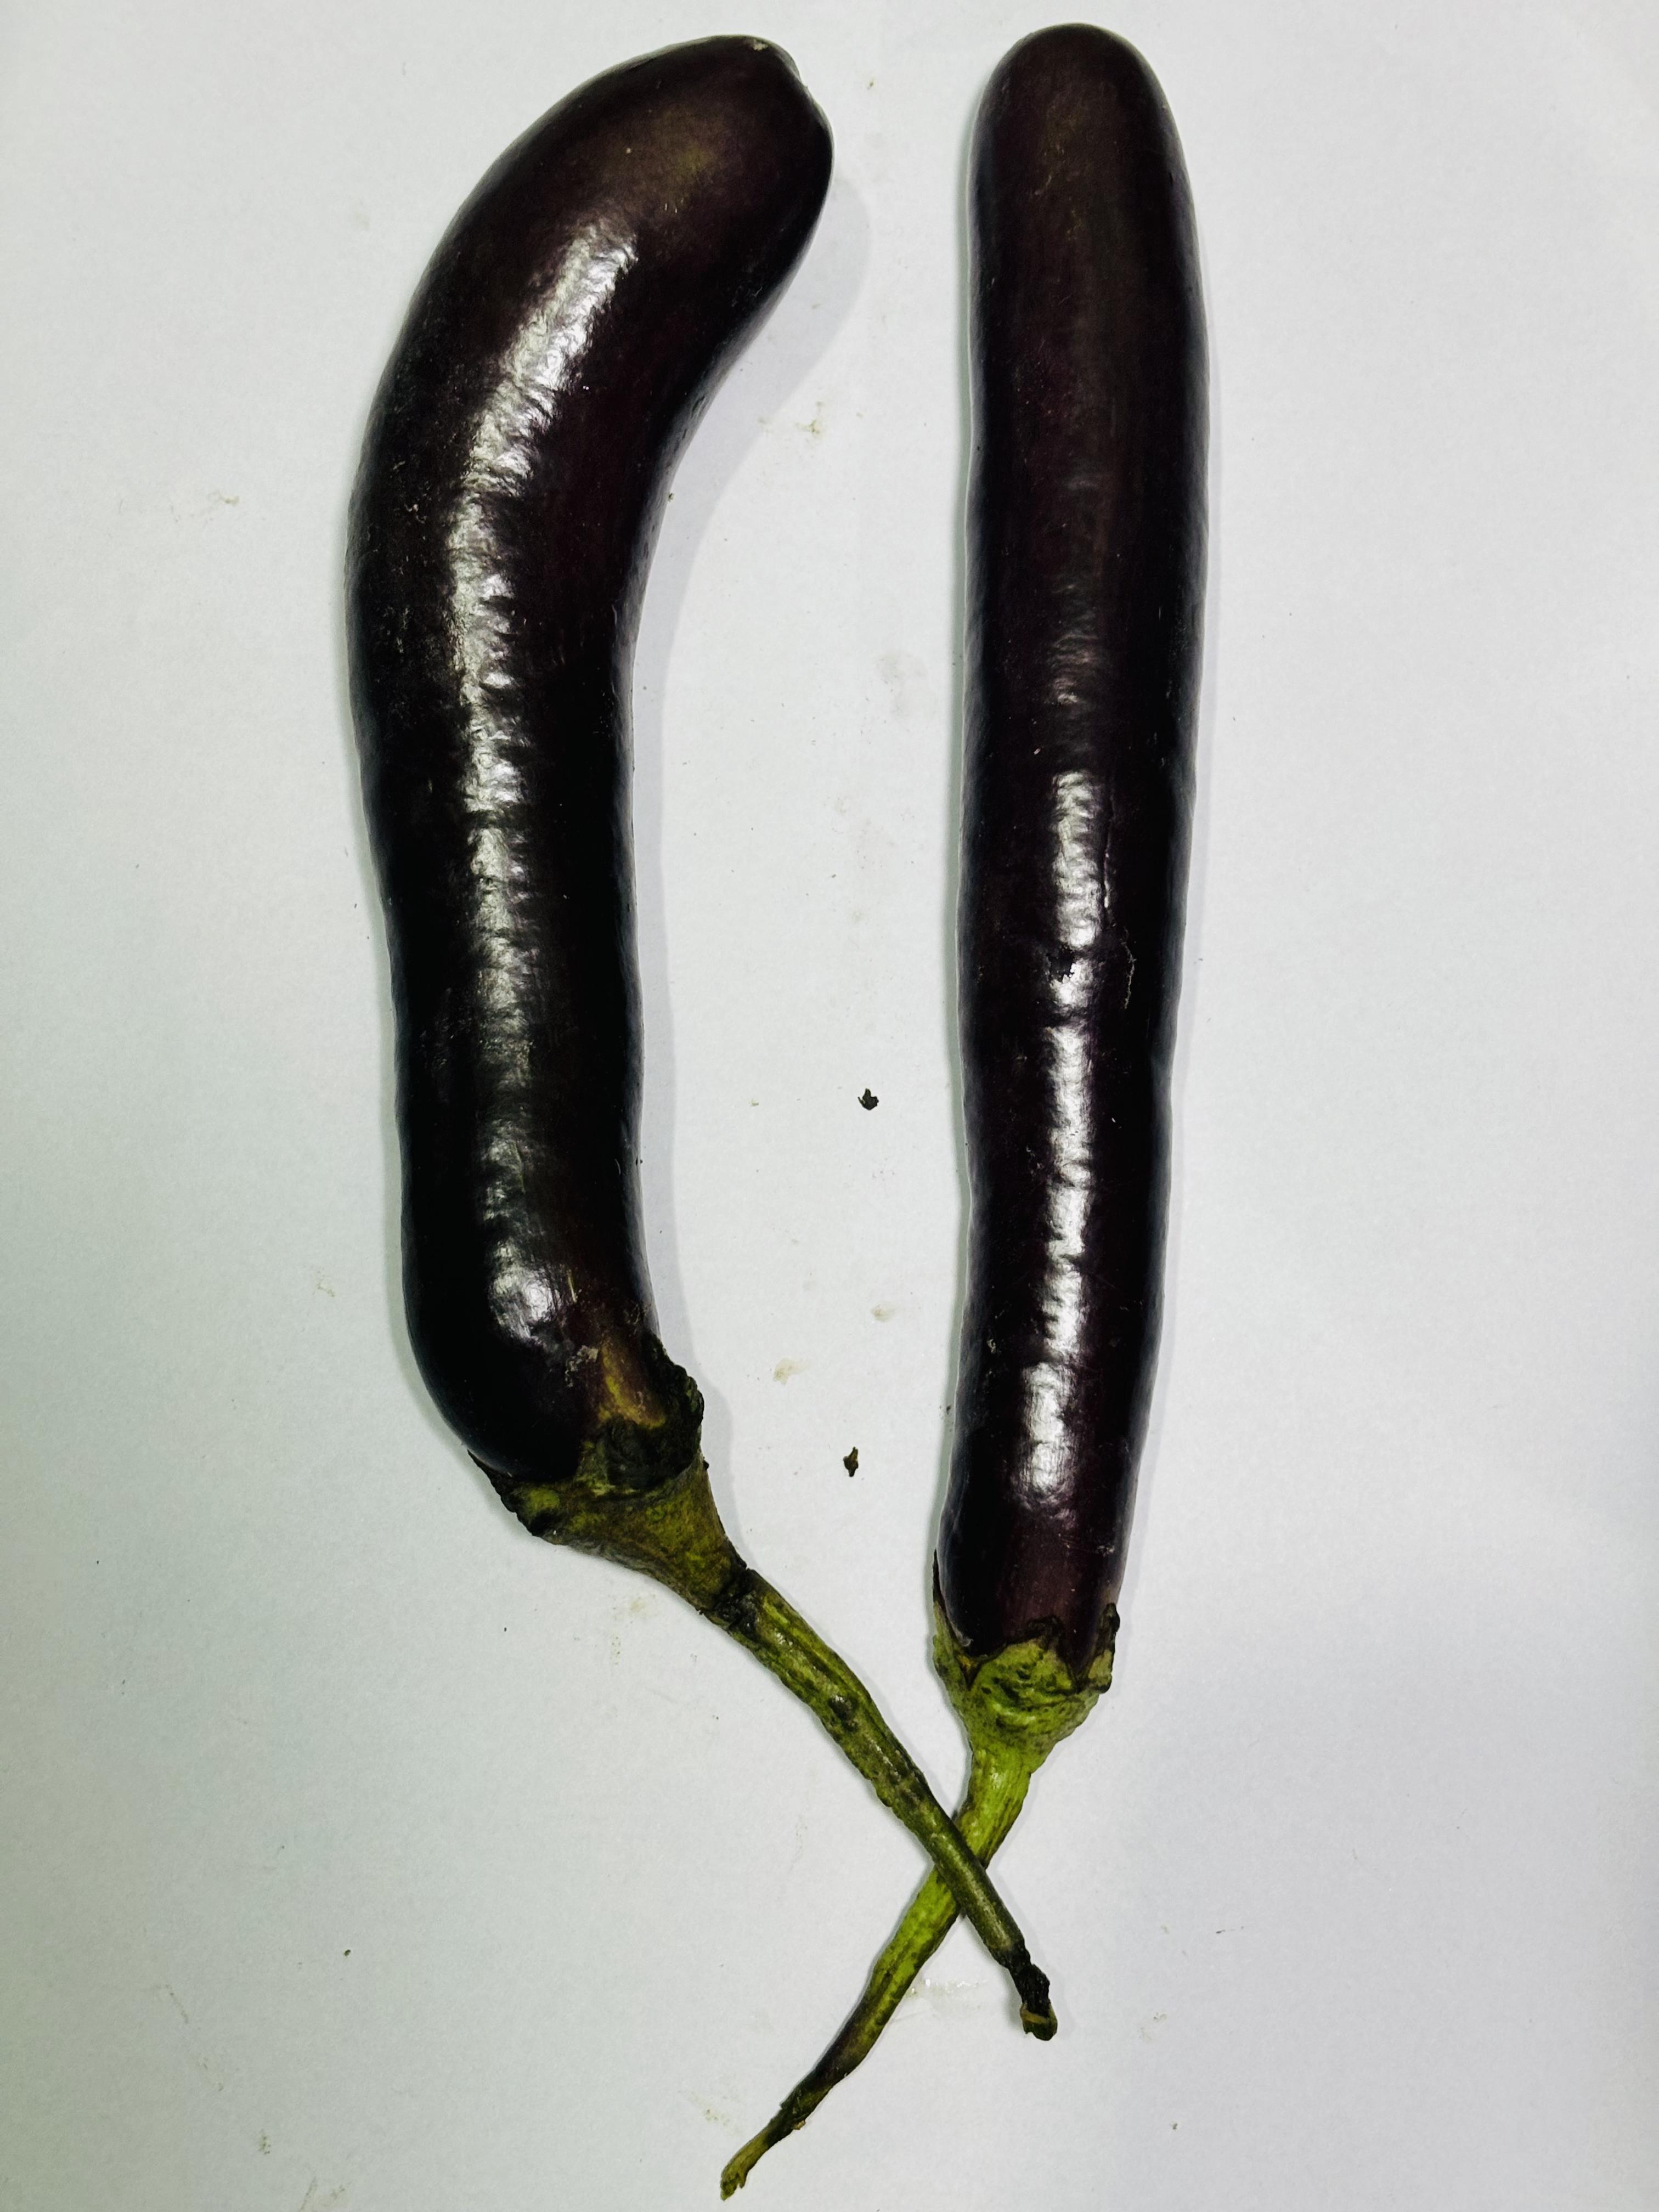
Label: Brinjal